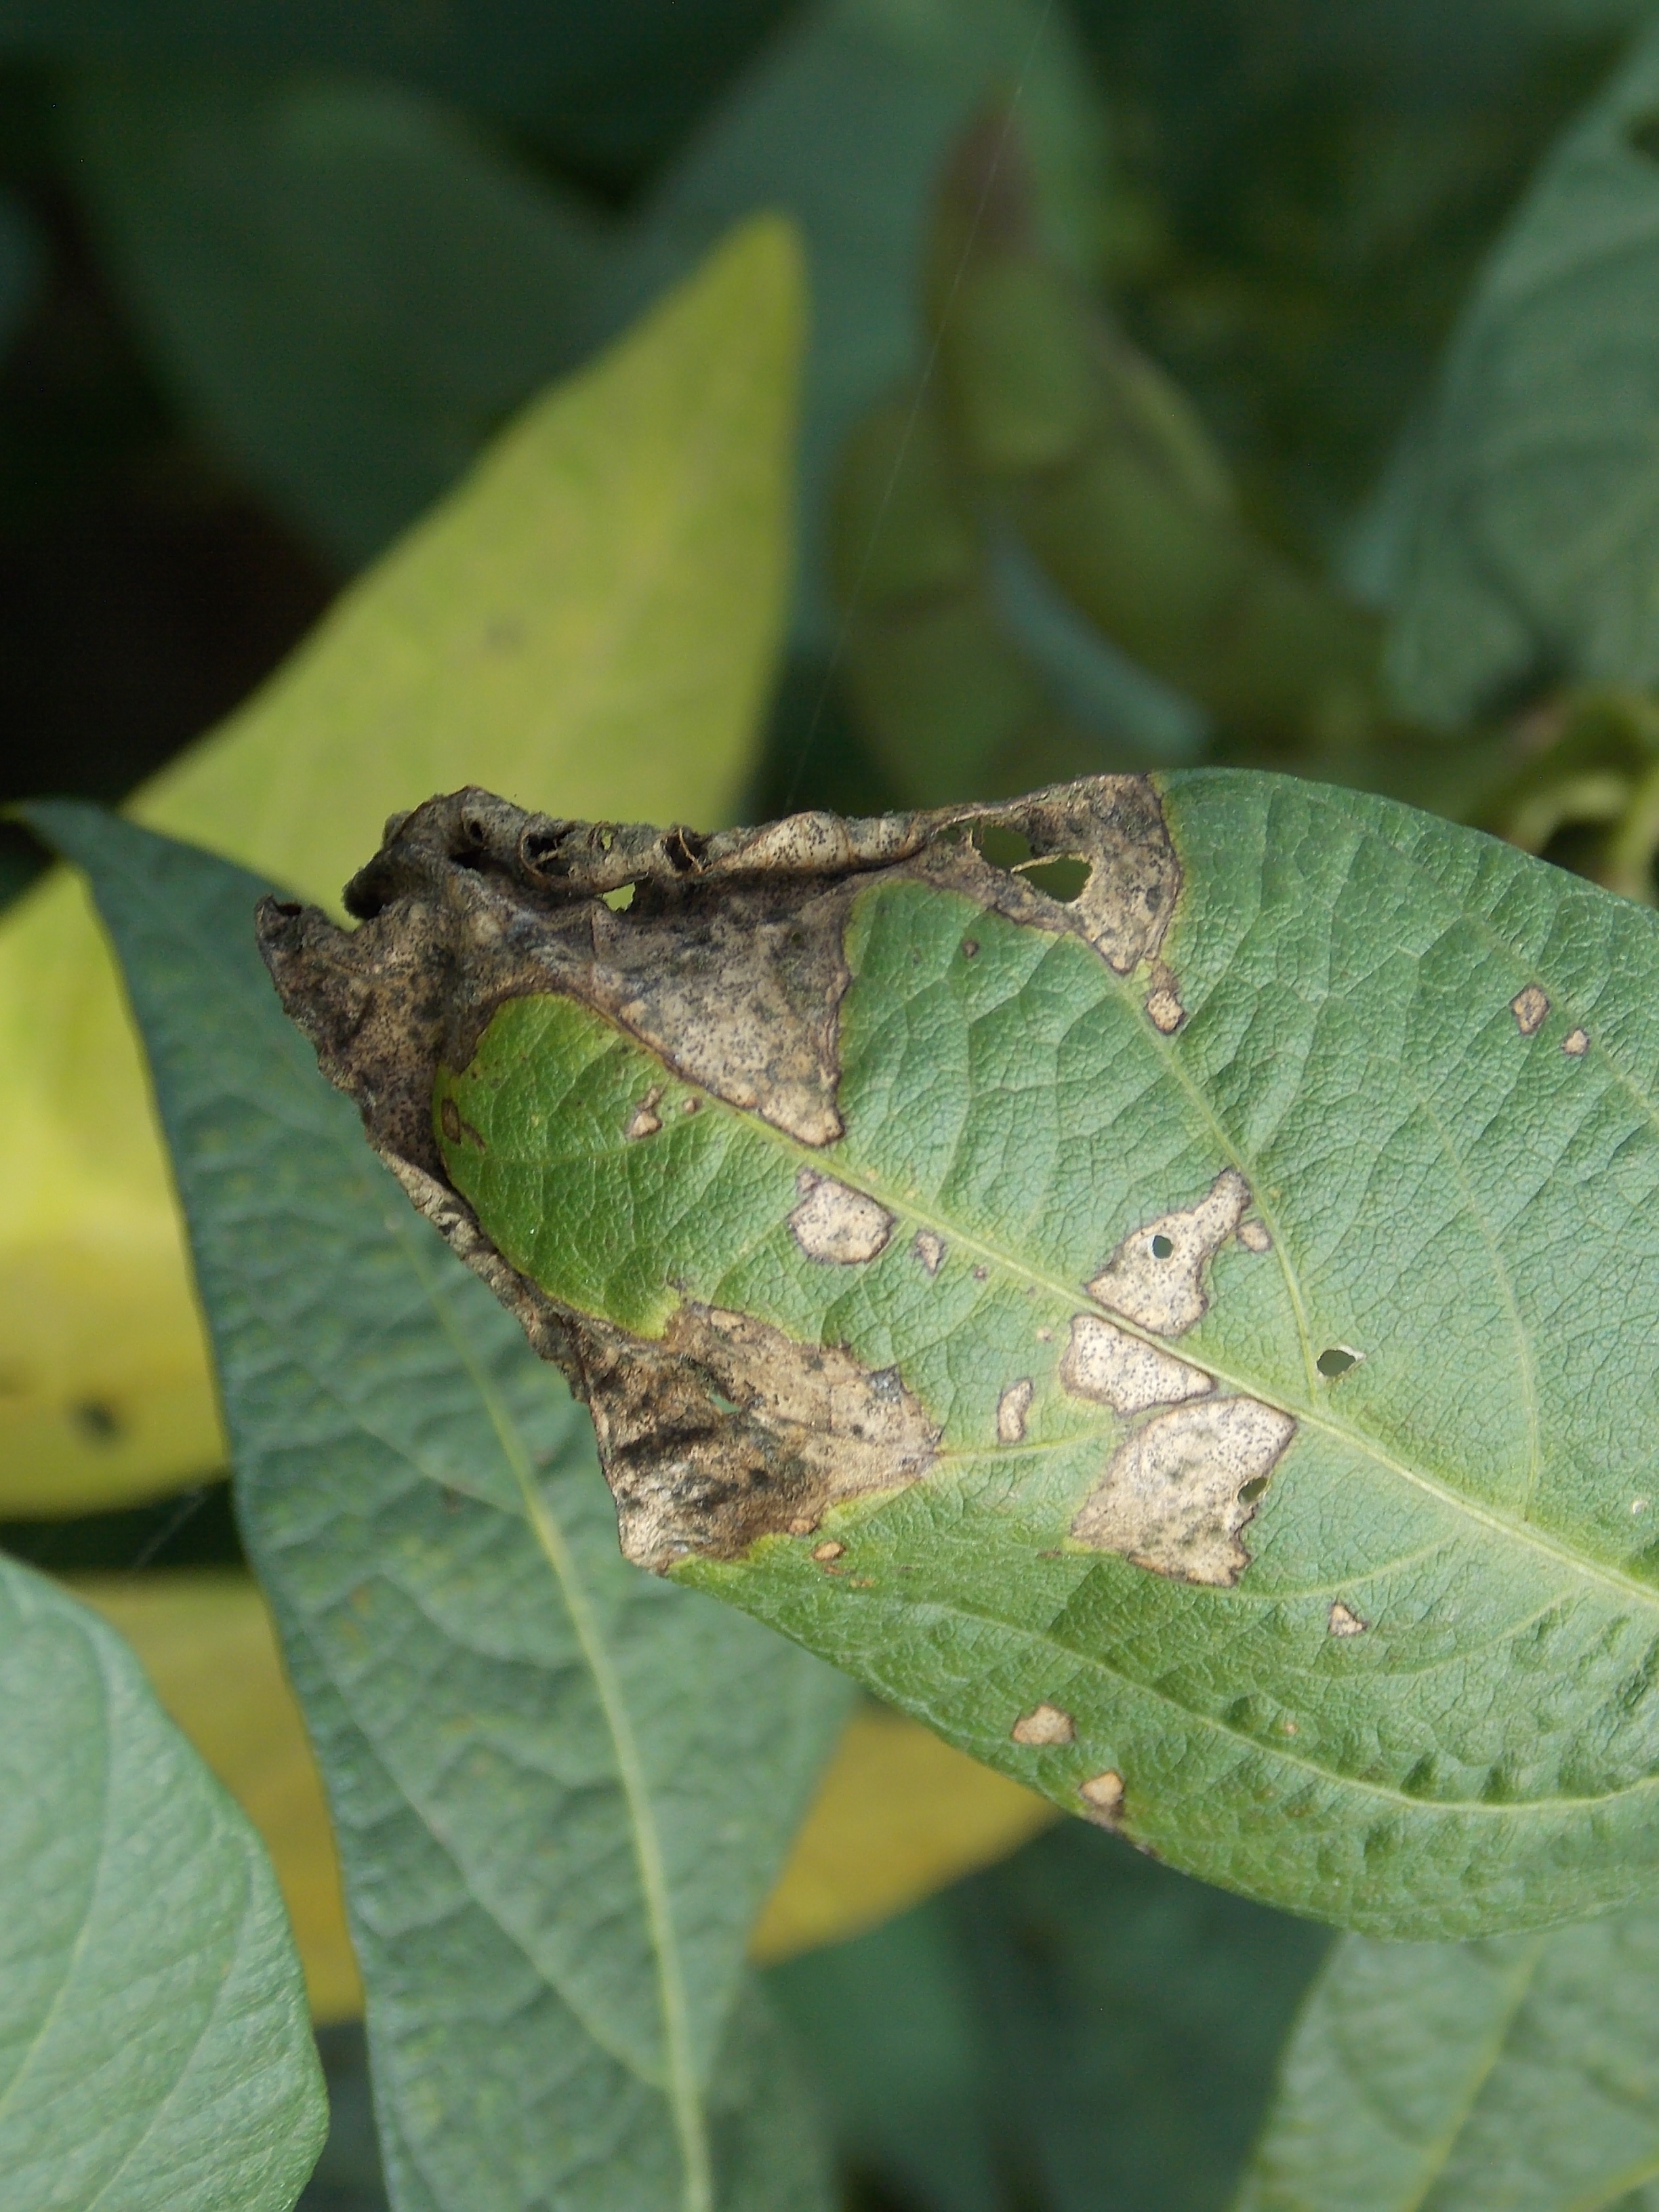
Label: Disease